Ian Mulder

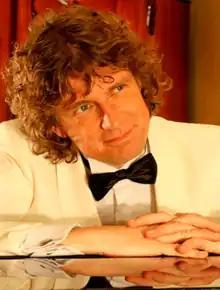
Ian Mulder in Orlando, Florida

Ian Mulder is a Dutch-born pianist and composer, who lives in Orlando, Florida. He performs in the United States and Europe, playing the piano and conducting an orchestra simultaneously, and has 20 solo albums to his name. His 7-album inspirational album series "Love Divine", recorded with the London Symphony Orchestra, Royal Philharmonic Orchestra, and London Philharmonic Orchestra are popular in over 20 countries and have achieved gold and platinum status.